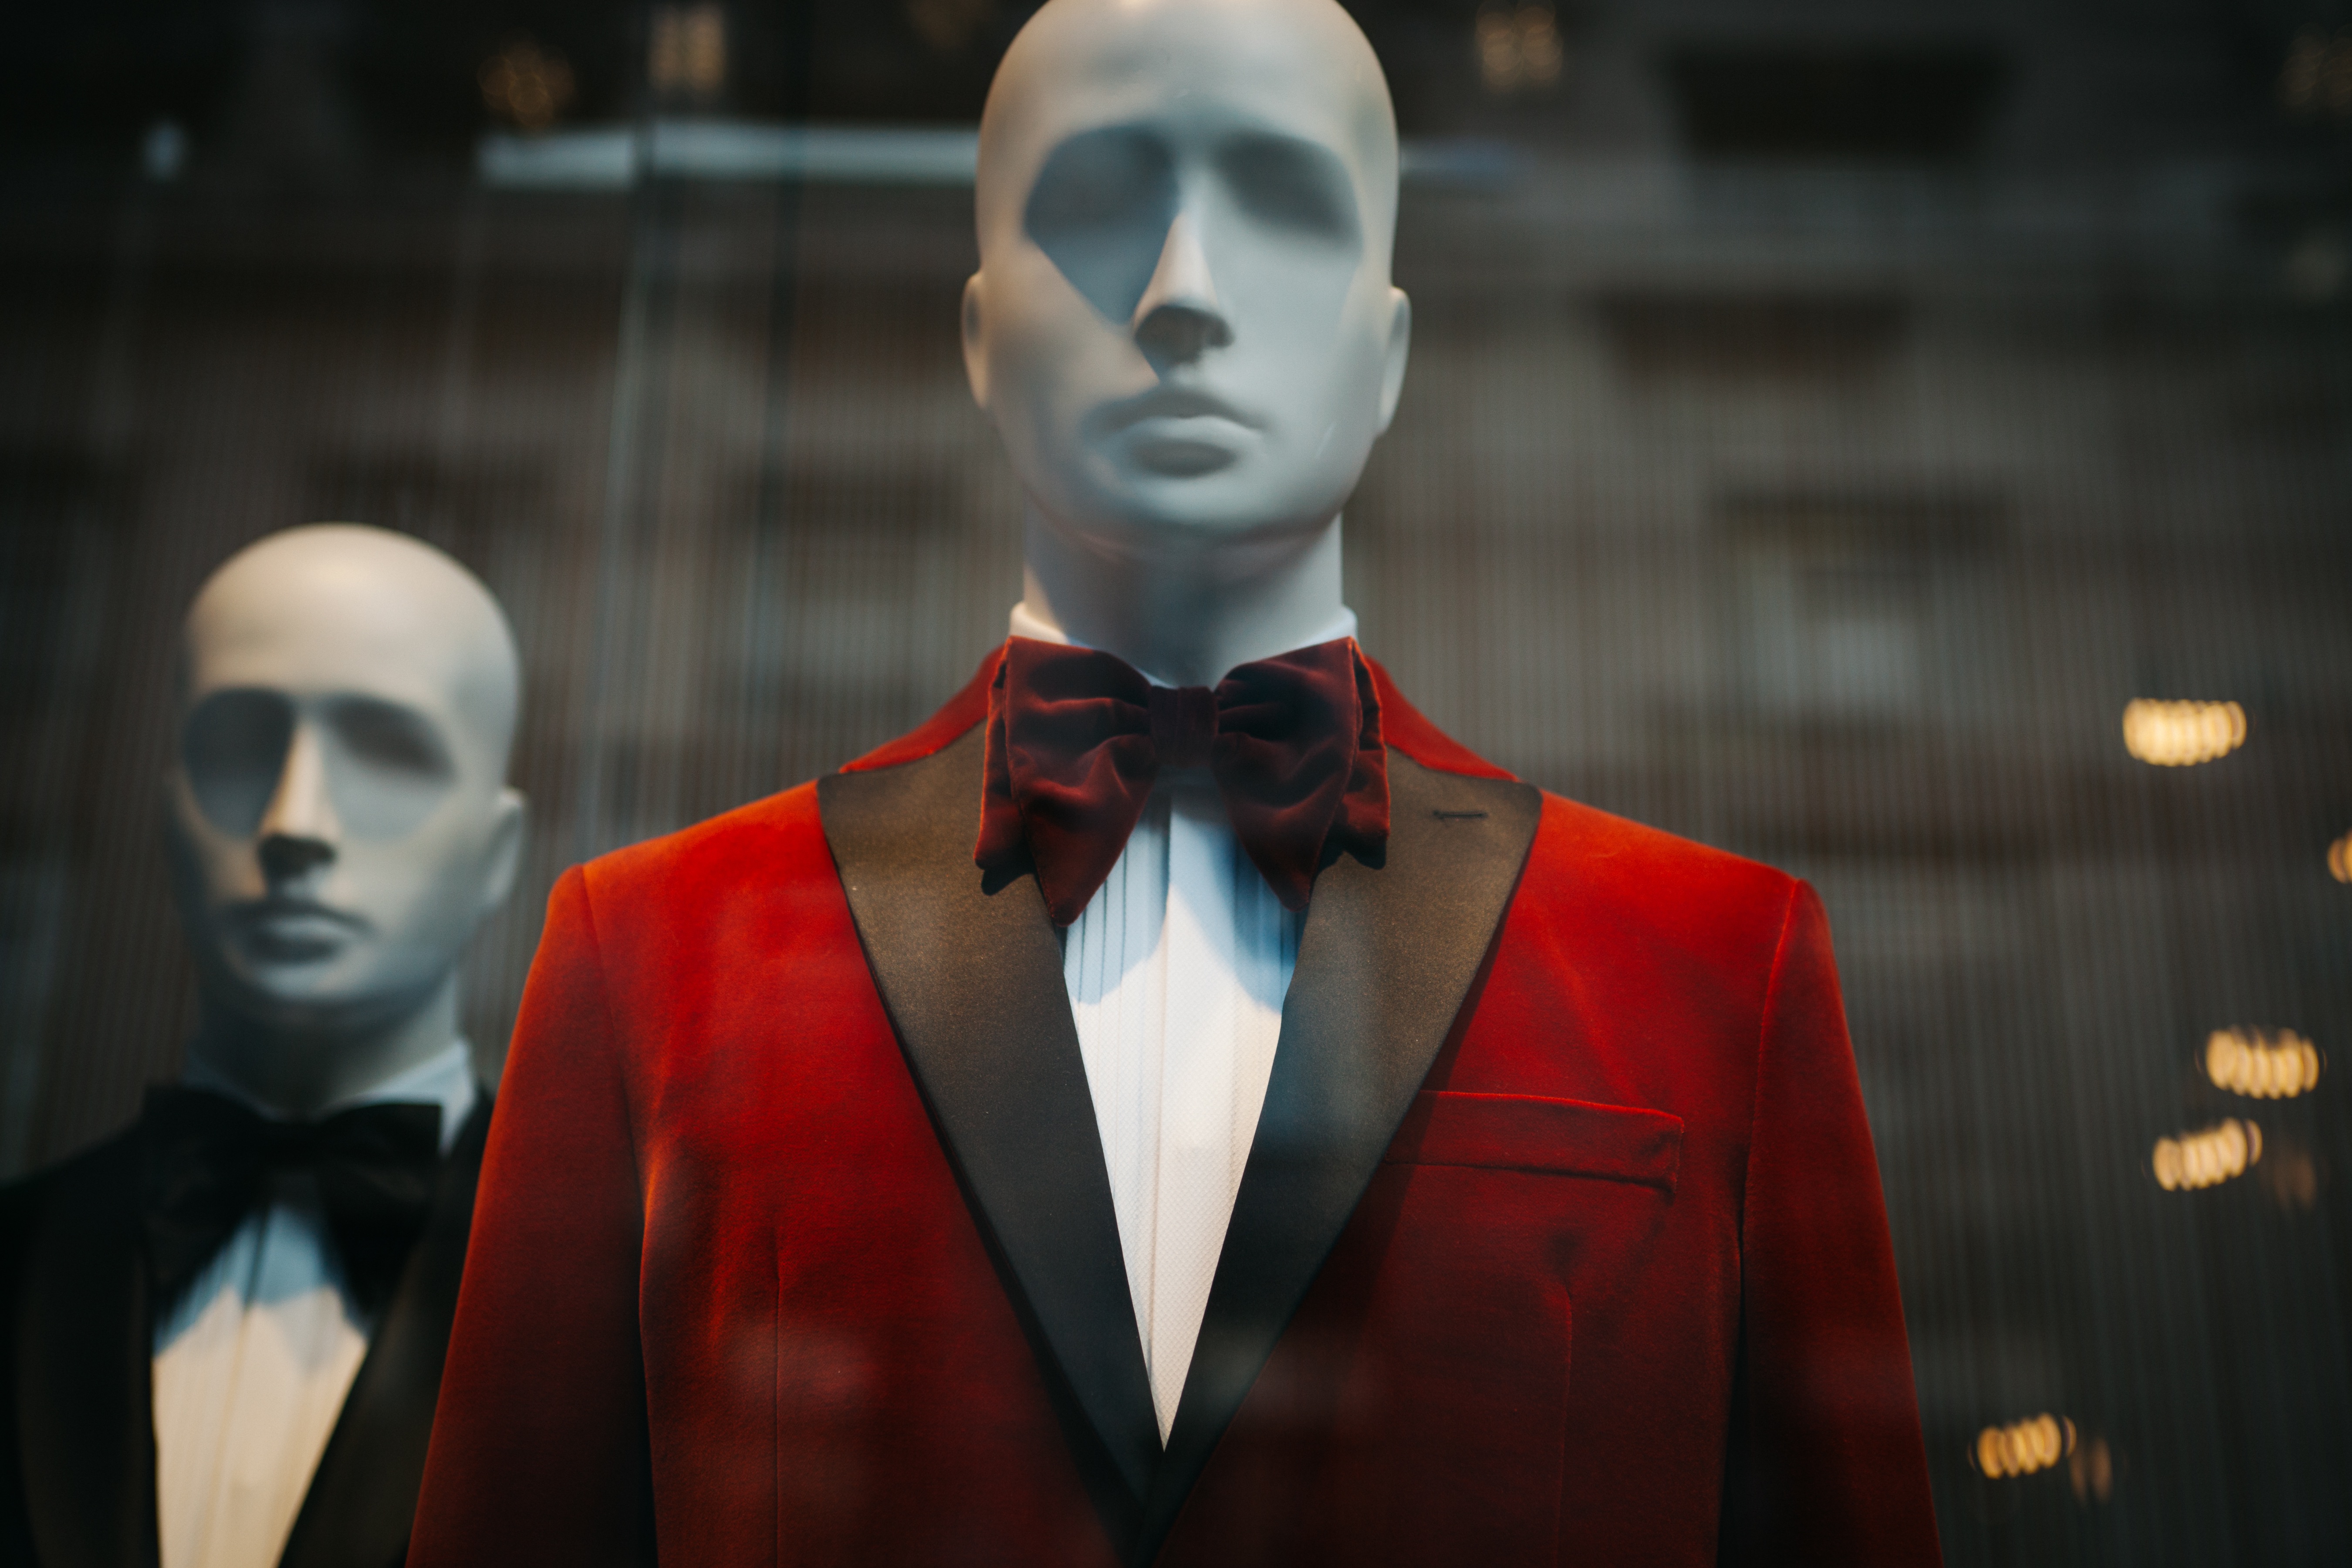
clothing, toy, screenshot, fictional character, supervillain